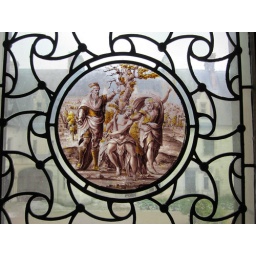
Lively discussion among three men - painted glass image set in leaded glass window